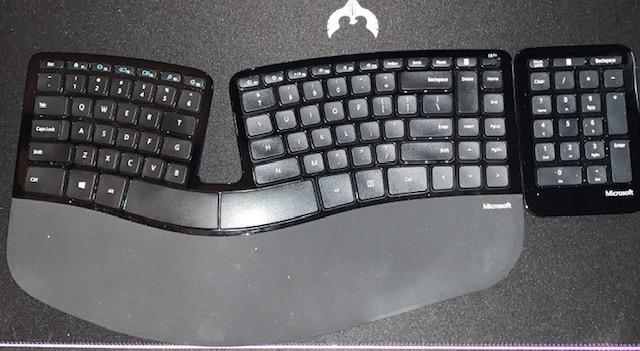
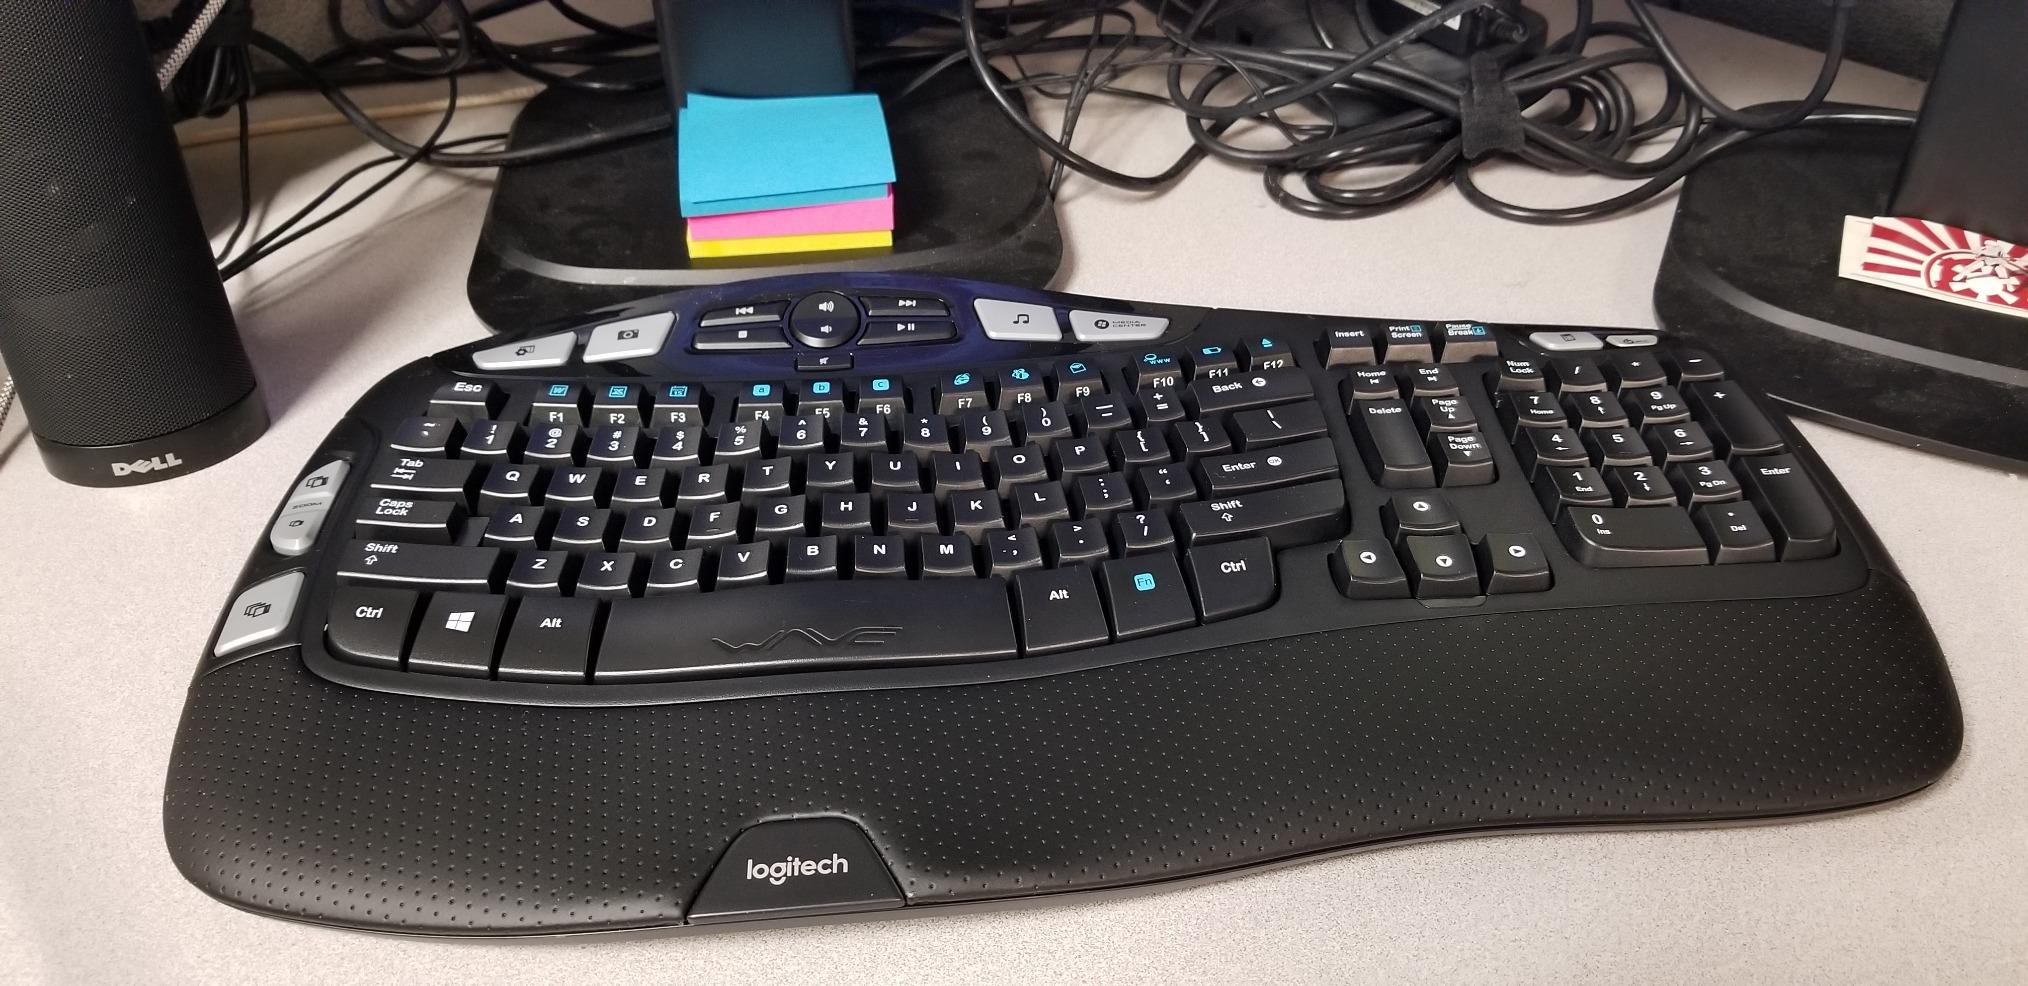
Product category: keyboard
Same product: no